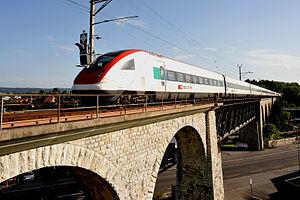
La ligne du Jura, où ligne de Bâle à Bienne via Delémont, est une ligne de chemin de fer suisse, à voie normale. Elle relie les villes de Bâle, Delémont, Moutier et Bienne.